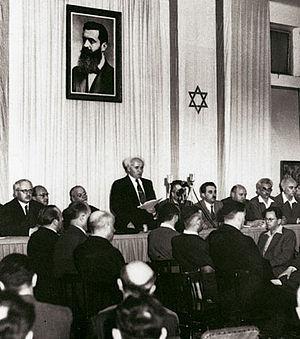
La déclaration d'indépendance de l'État d'Israël a eu lieu le 14 mai 1948, dernier jour du mandat britannique sur la Palestine. C'est l'annonce officielle de la naissance d'un État juif en Terre d'Israël.
Les Juifs sont les membres d’un peuple lié à sa propre religion, le judaïsme, et au sens large du terme à une appartenance ethnique même non religieuse.